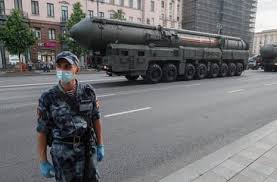
Label: Air Defense